Daniel Rothbart

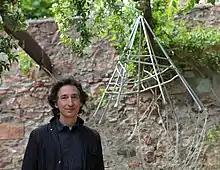
Daniel Rothbart at Château de La Napoule

Rothbart was born in Stanford, California and raised in Eugene, Oregon. He is the son of psychologists Myron Rothbart and Mary K. Rothbart. He studied sculpture at the Rhode Island School of Design and Columbia University.